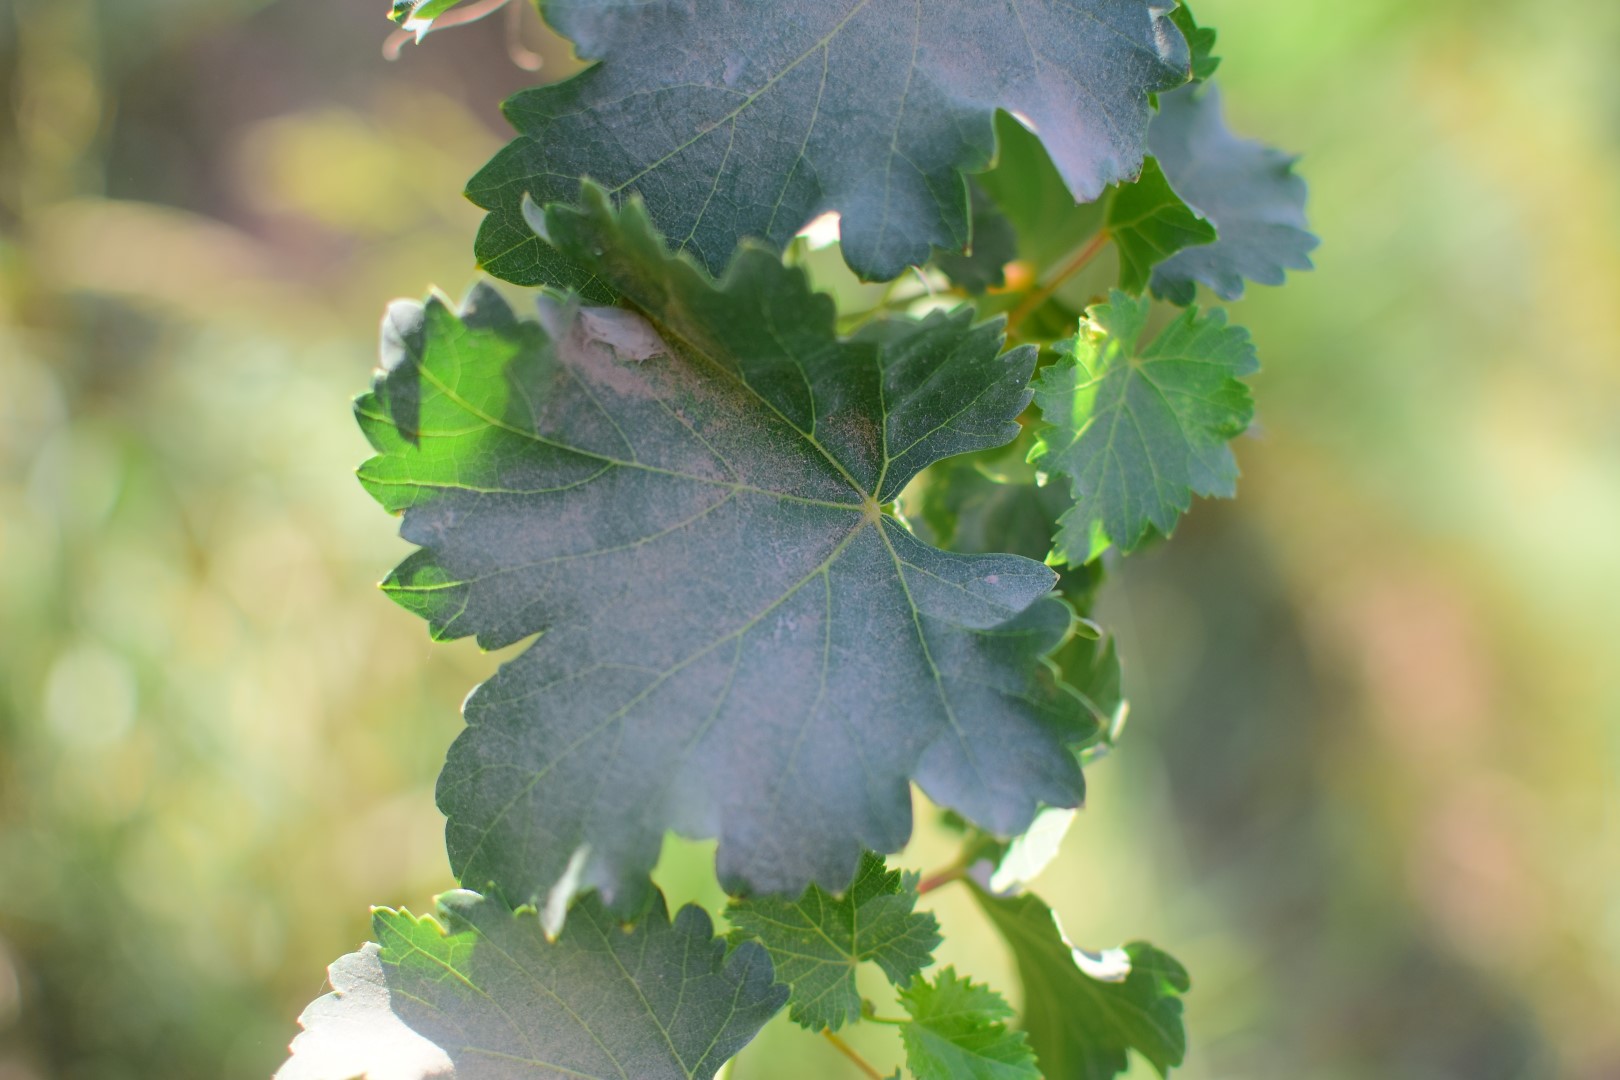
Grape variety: Deas Al-Annz